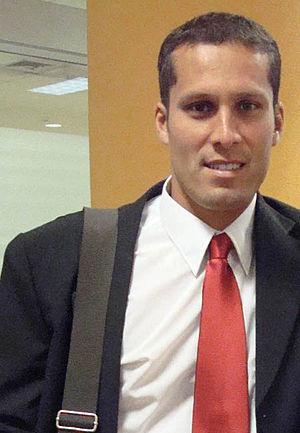
Leao Butrón Gotuzzo est un footballeur international péruvien, né le 6 mars 1977 à Lima au Pérou. Il évolue au poste de gardien de but.